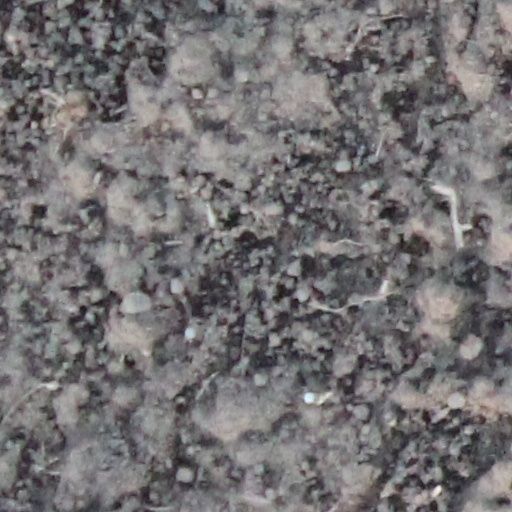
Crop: wheat